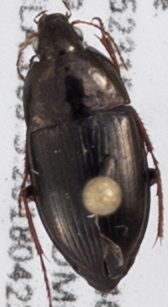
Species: Amara impuncticollis
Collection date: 2018-04-23
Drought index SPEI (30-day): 0.93
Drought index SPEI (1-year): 1.082
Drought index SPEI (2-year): -0.376